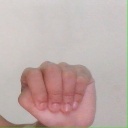
अक्षर: ठ